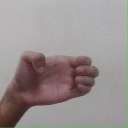
अक्षर: ख